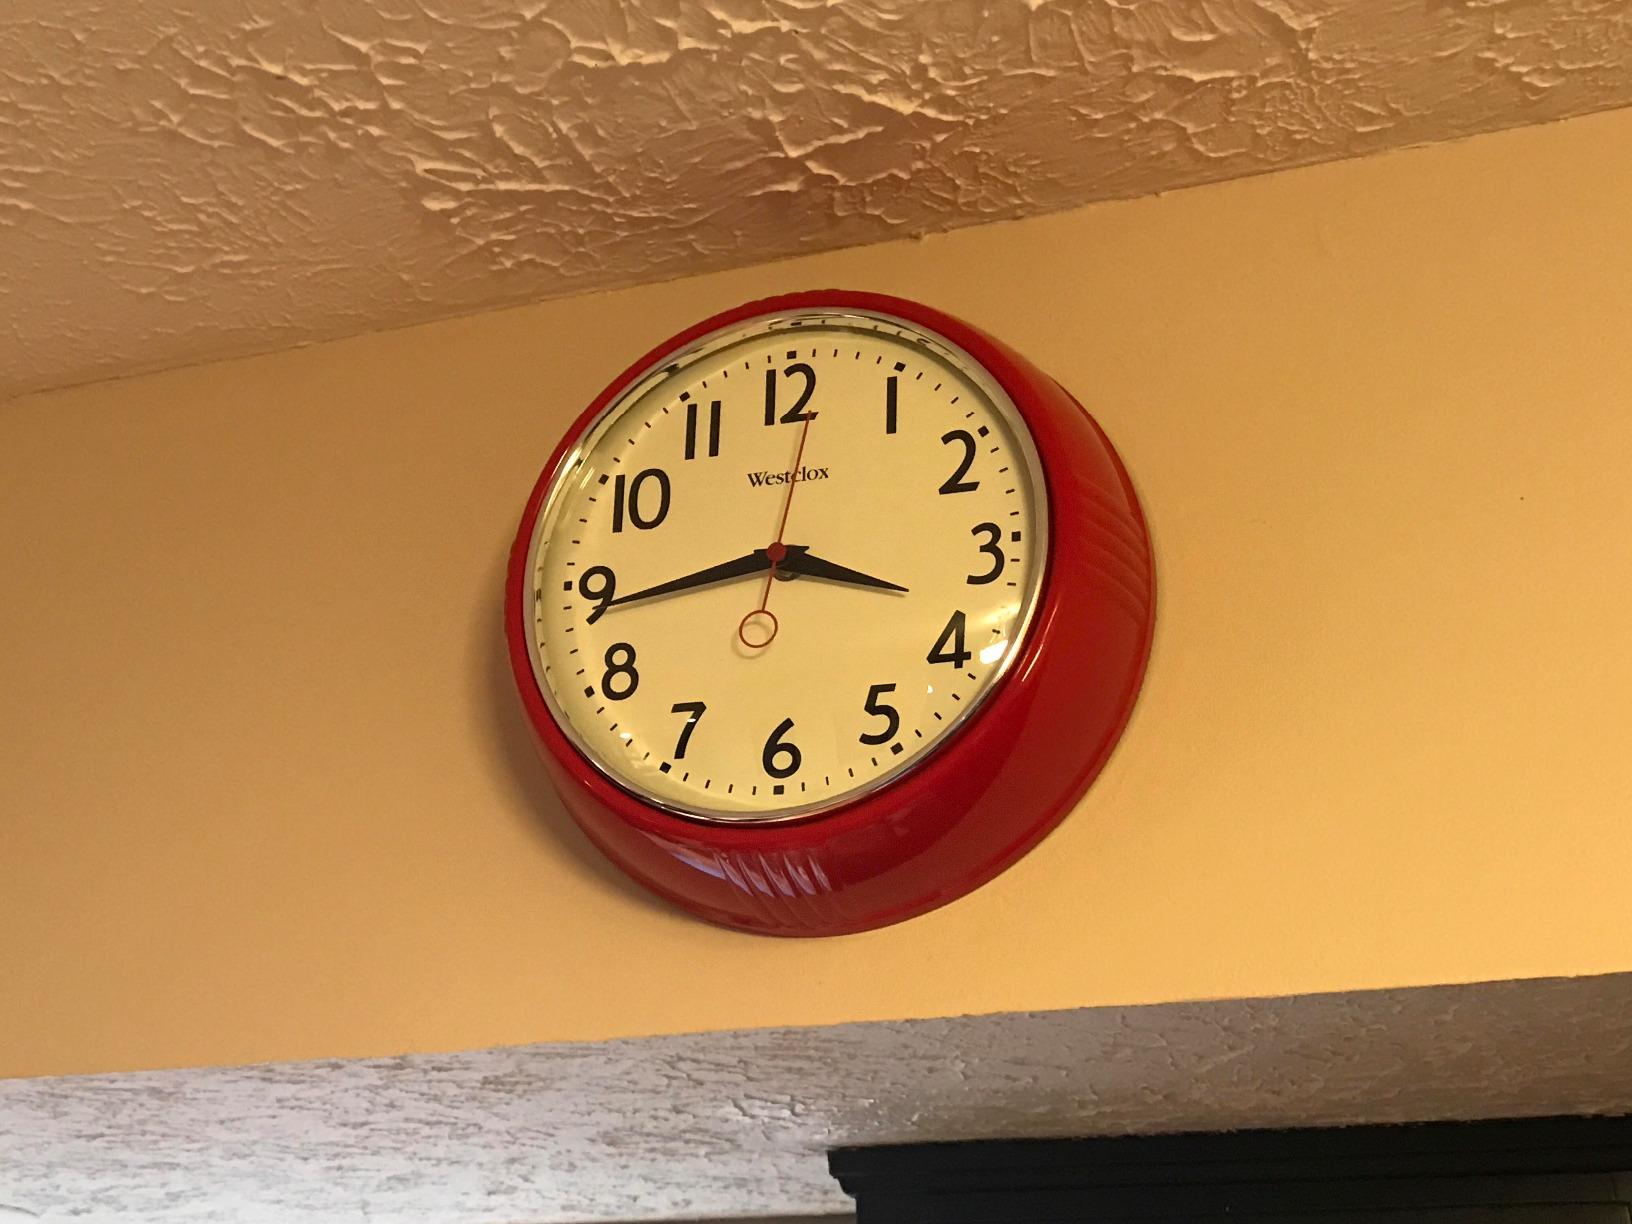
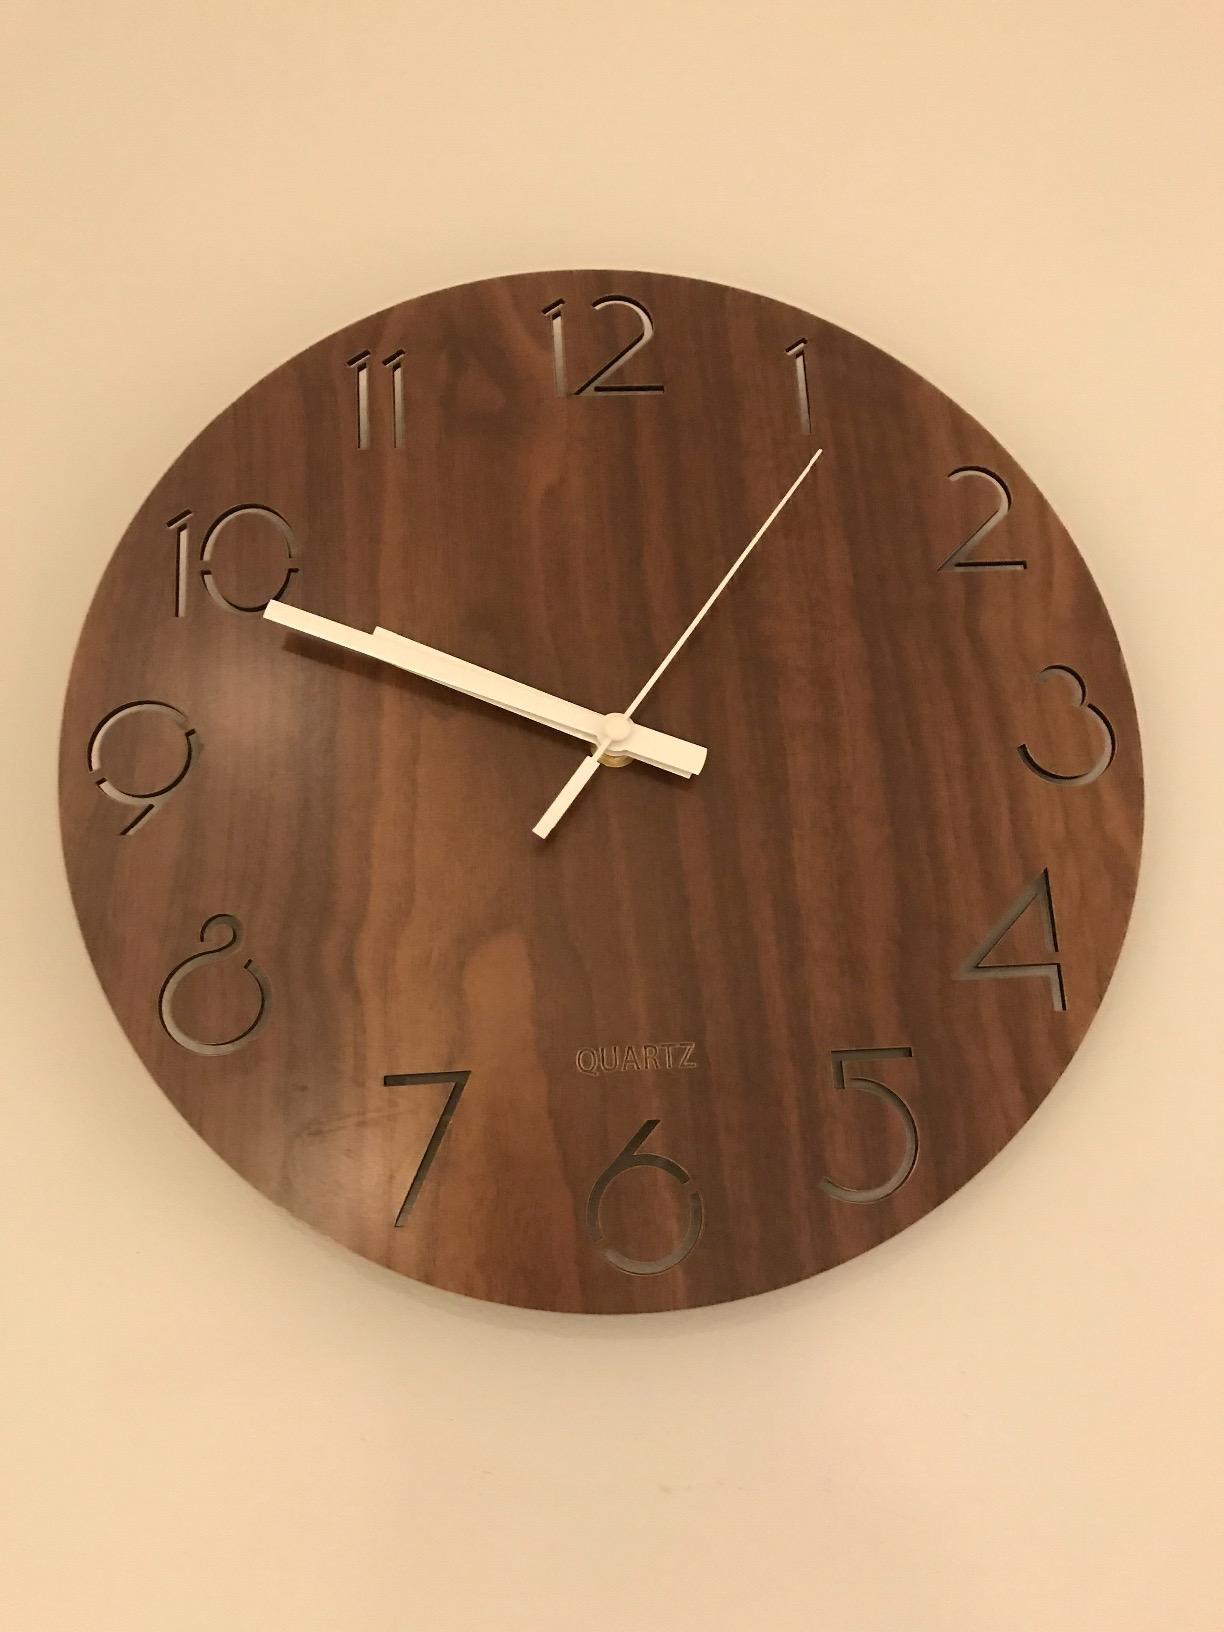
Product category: clock
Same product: no